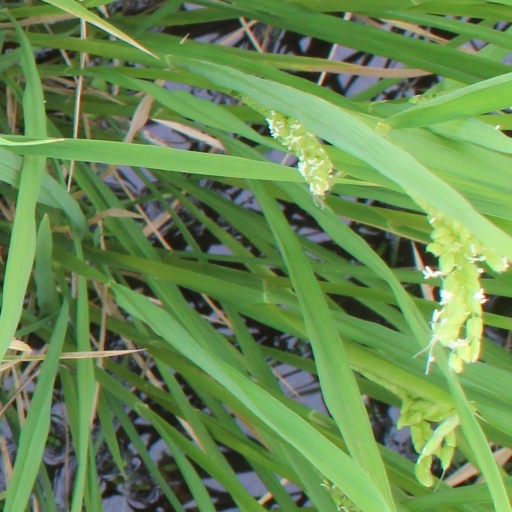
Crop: rice